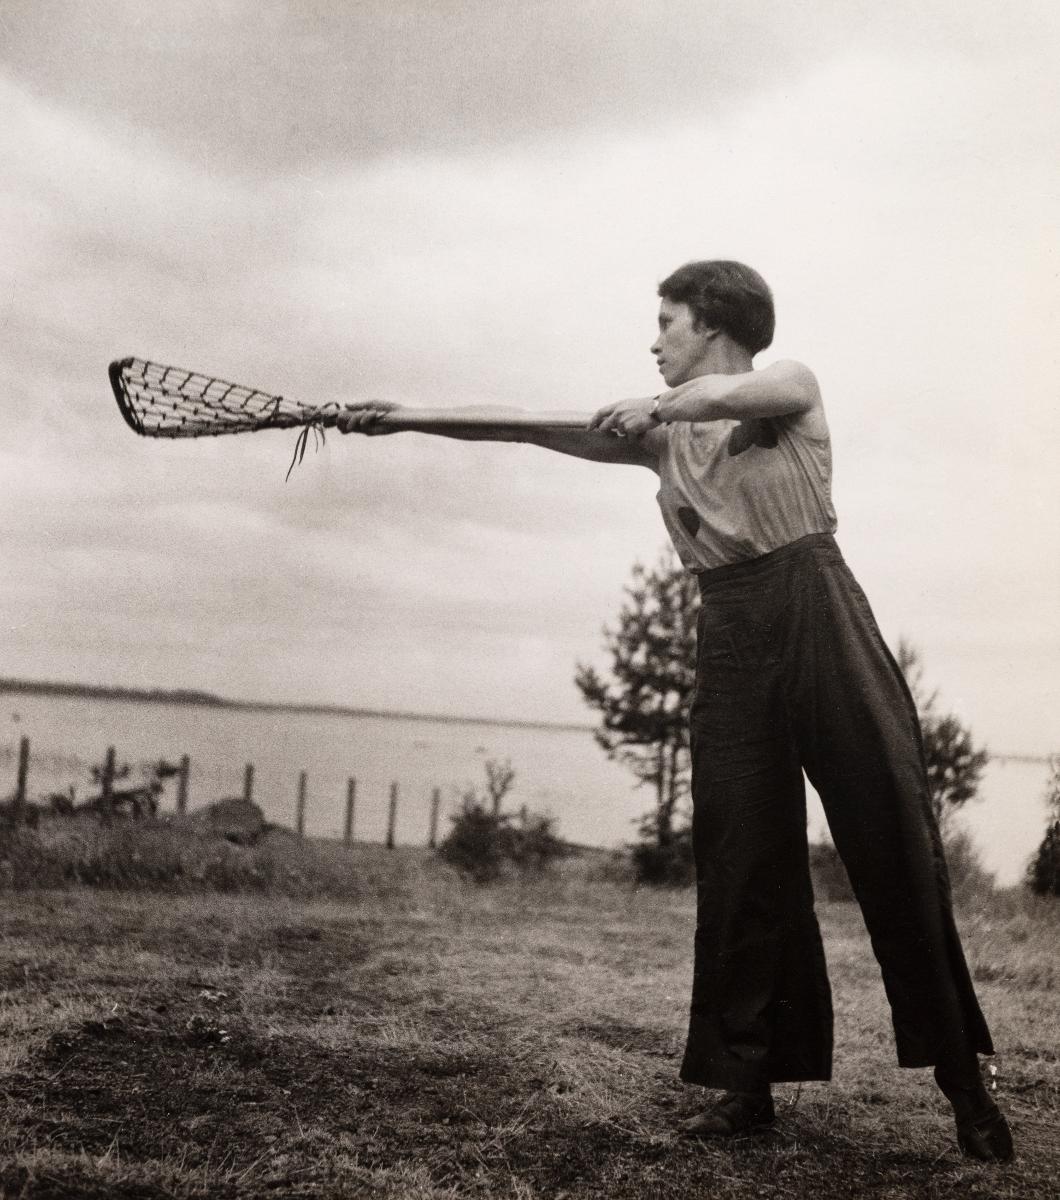
Haavipallon pelaaja
Lacrosse player
sisällön kuvaus: Neiti Fagerström, Tanhuvaaran kurssien johtaja, esittelemässä uutta Englantilaista pallopeliä "la crossia". content description: Miss Fagerström, director of Tanhuvaara's courses, is introducing a new English ballgame lacrosse.
Vuosi: 1932
Paikka: Suomi, Tanhuvaara
Aiheet: urheilu; palloilu; pallopelit; haavipallo; urheilijat; kokokuva; yksin; sports; ball sports; athletes; idrott; bollsport; idrottare